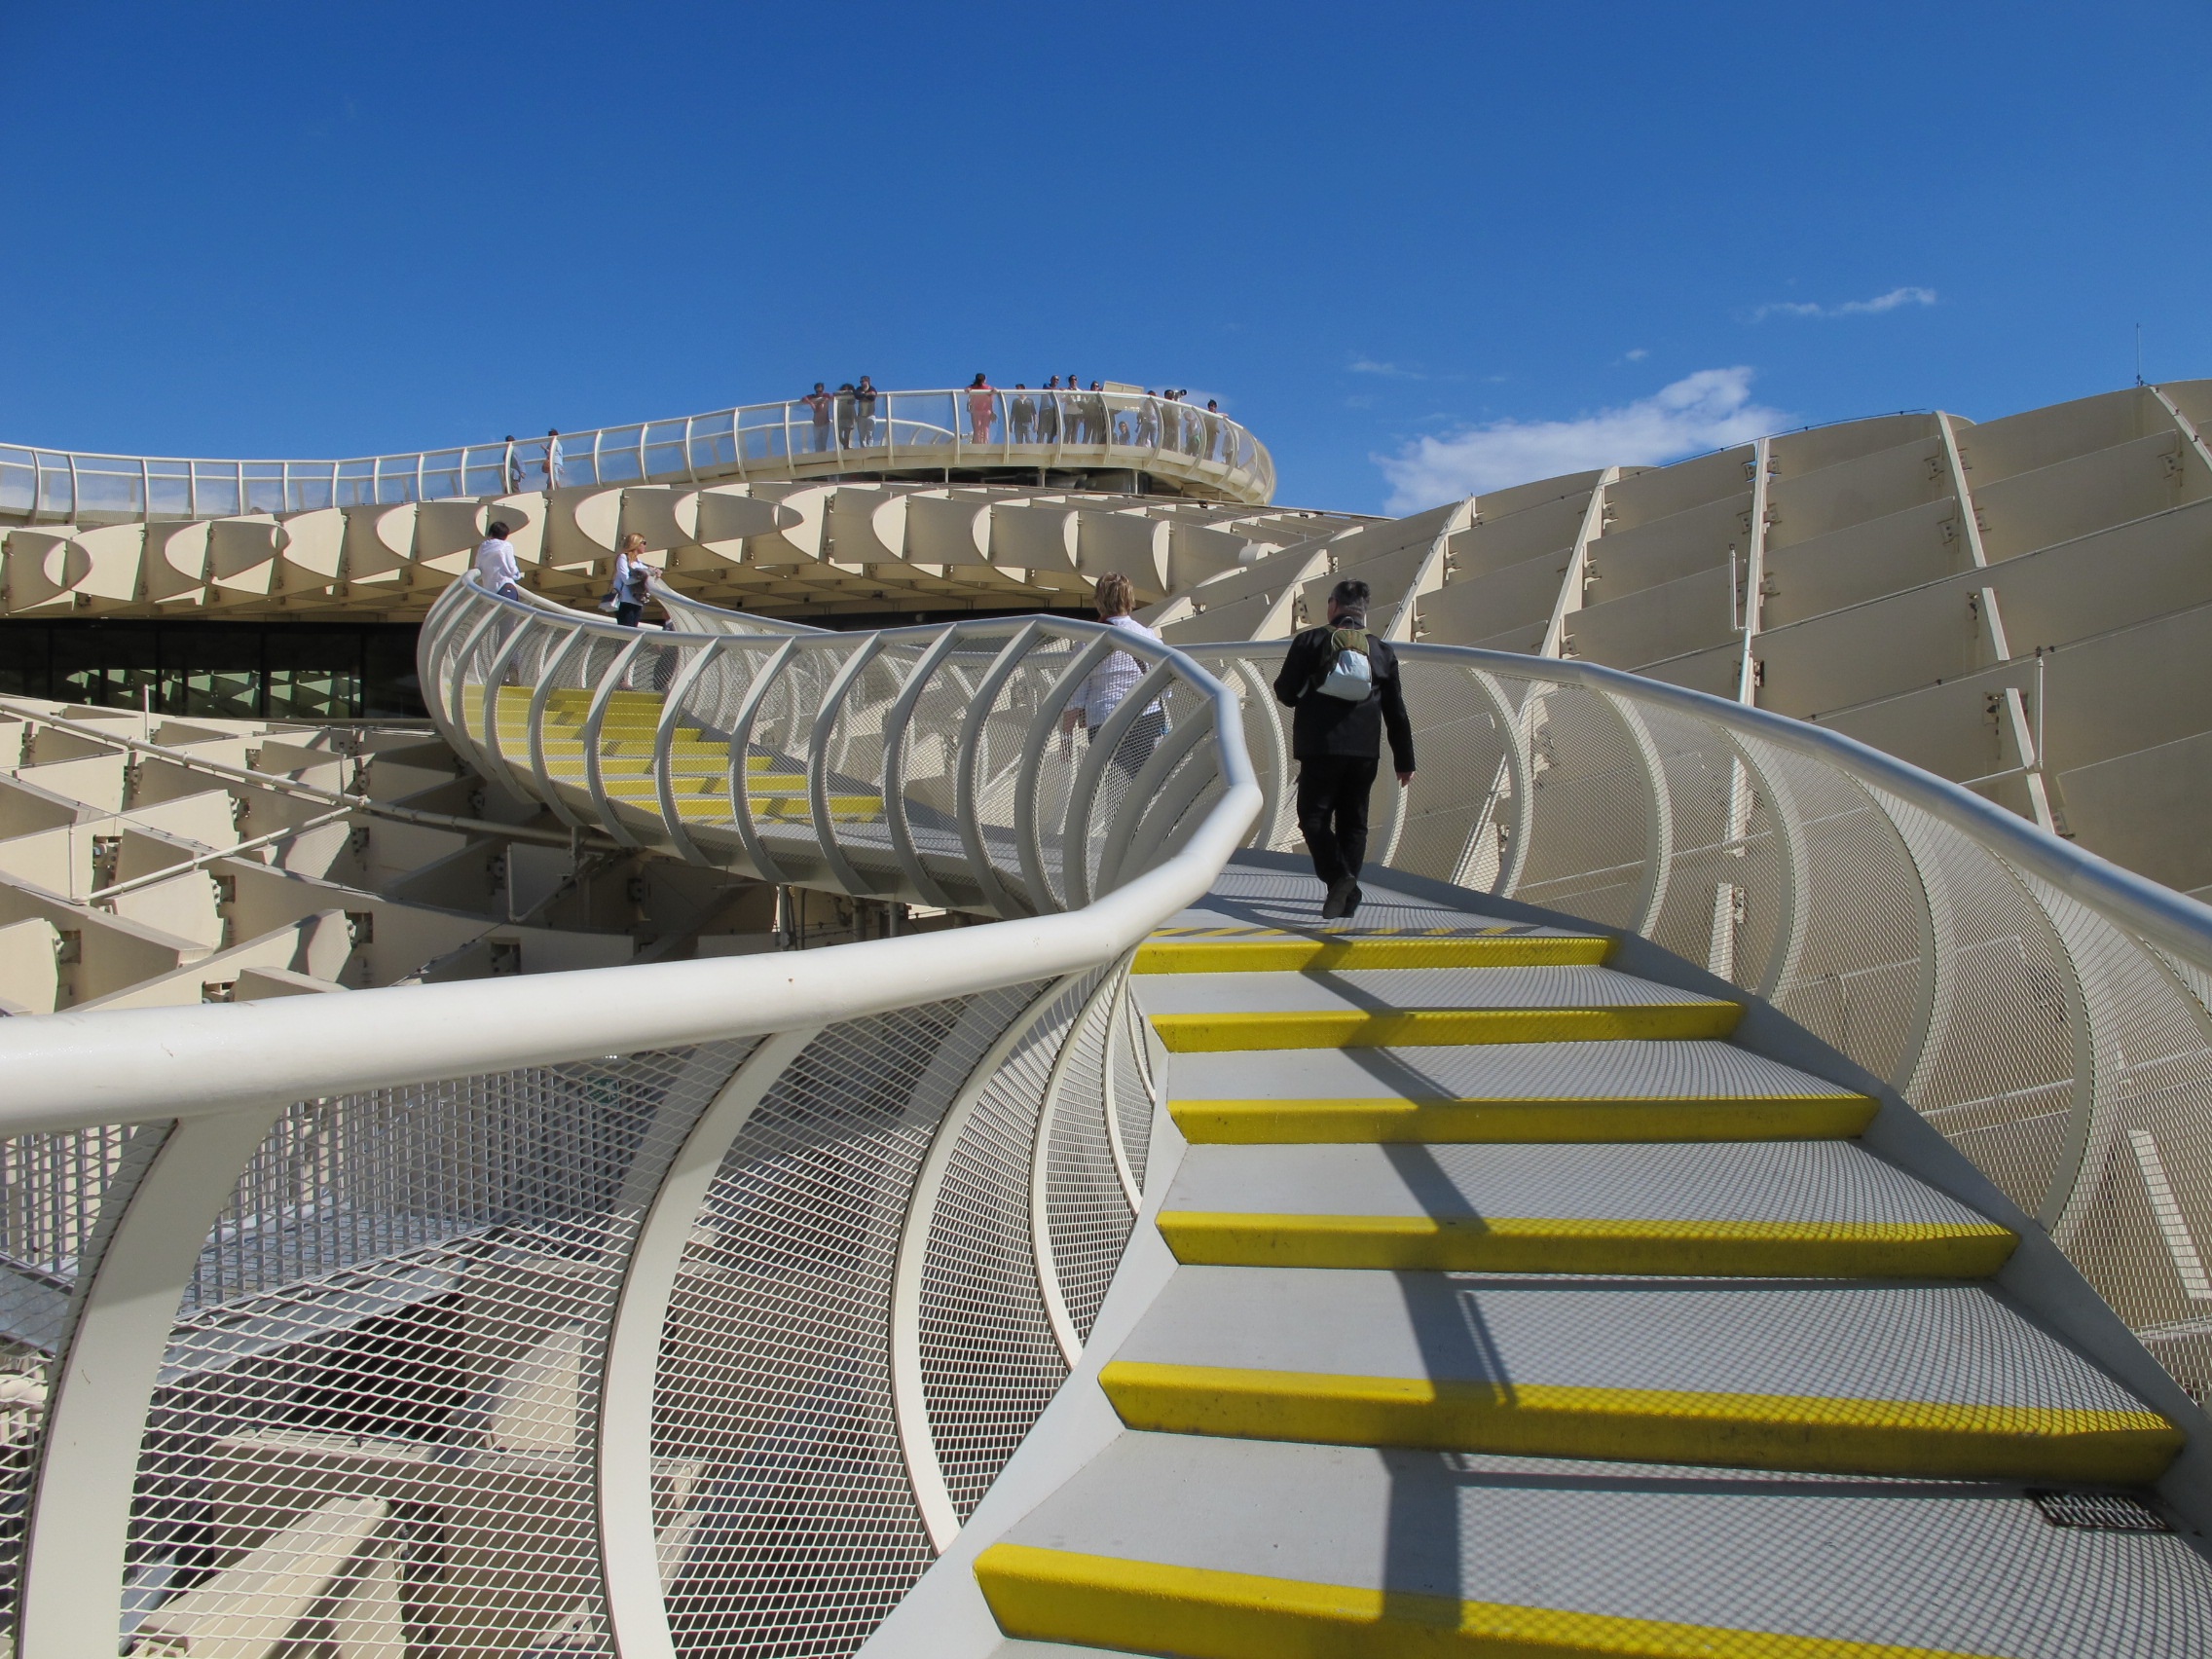
architecture, structure, tourism, stadium, arena, spain, seville, skyway, sport venue, uvre